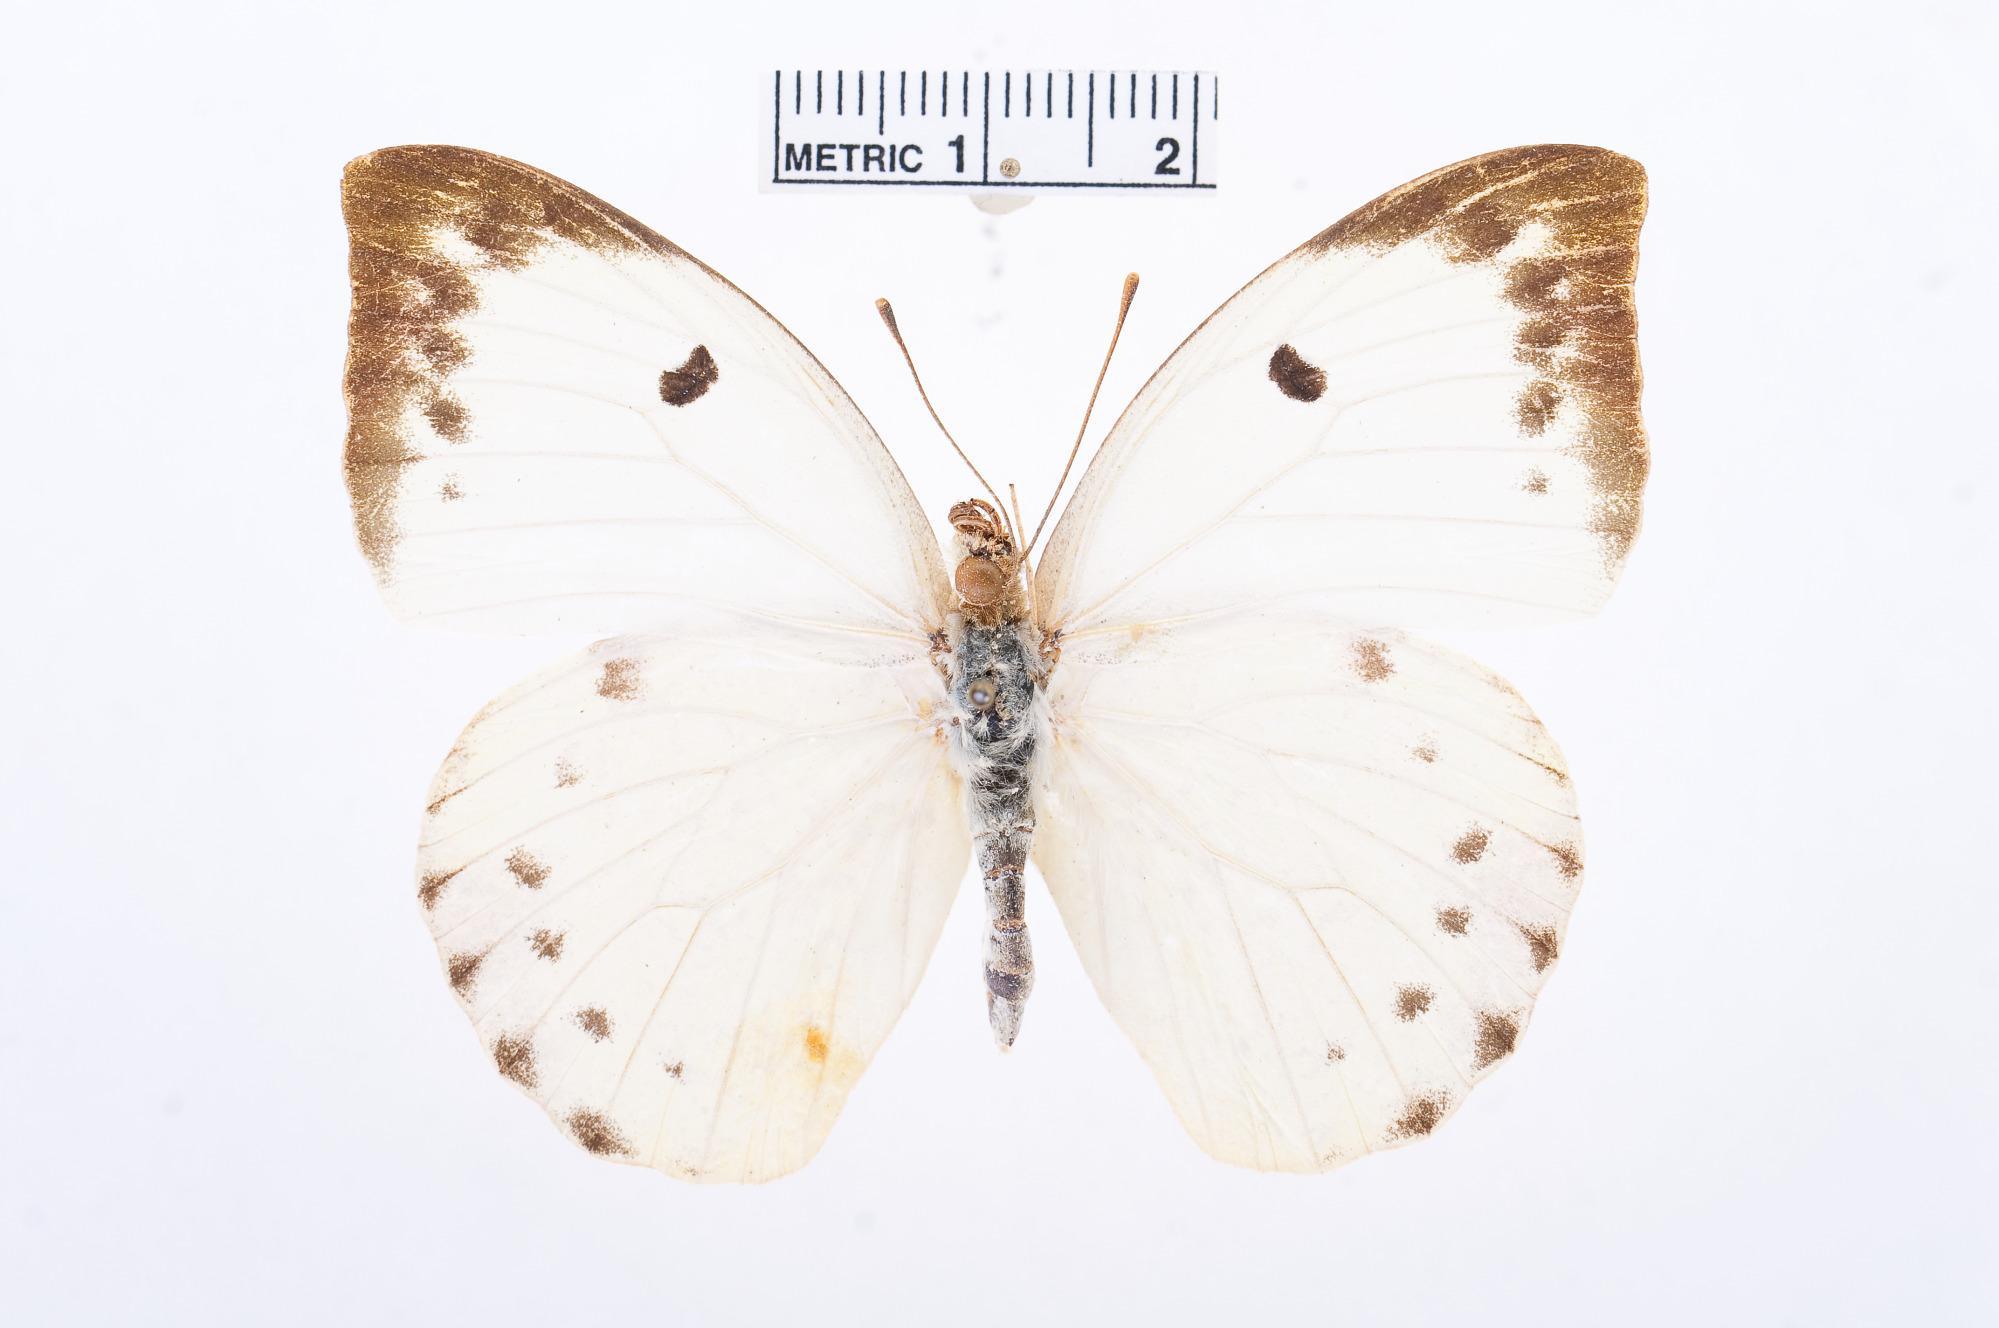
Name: Gideona lucasi
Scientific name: Gideona lucasi
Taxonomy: Animalia, Arthropoda, Hexapoda, Insecta, Lepidoptera, Pieridae, Pierinae